Portuguese seizure of Central Powers' ships

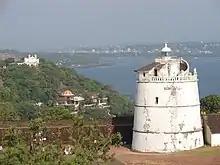
Fort Aguada, Goa

The situation changed on 23 February 1916, when then-Frigate Captain led the seizure of 36 German and Austro-Hungarian ships anchored in the Tagus River, Lisbon. Rego, as commander of the naval division, organized the teams and assigned the military who carried out the seizure of the merchant ships anchored.